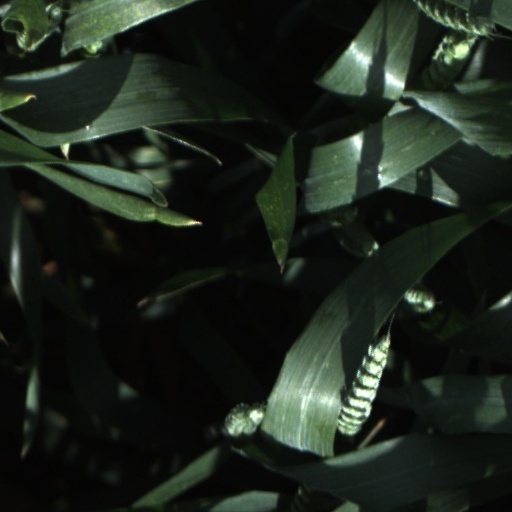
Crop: wheat